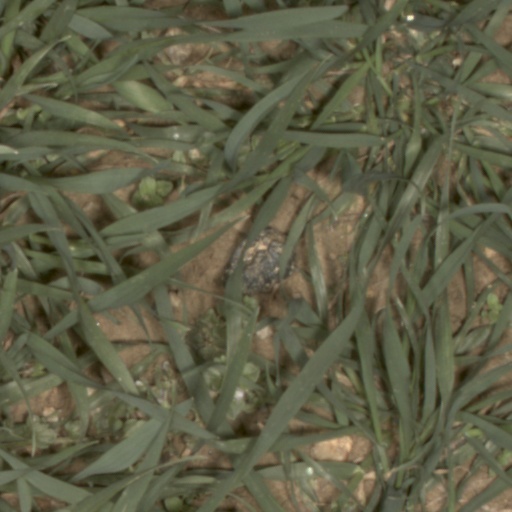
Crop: wheat